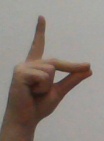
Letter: ta